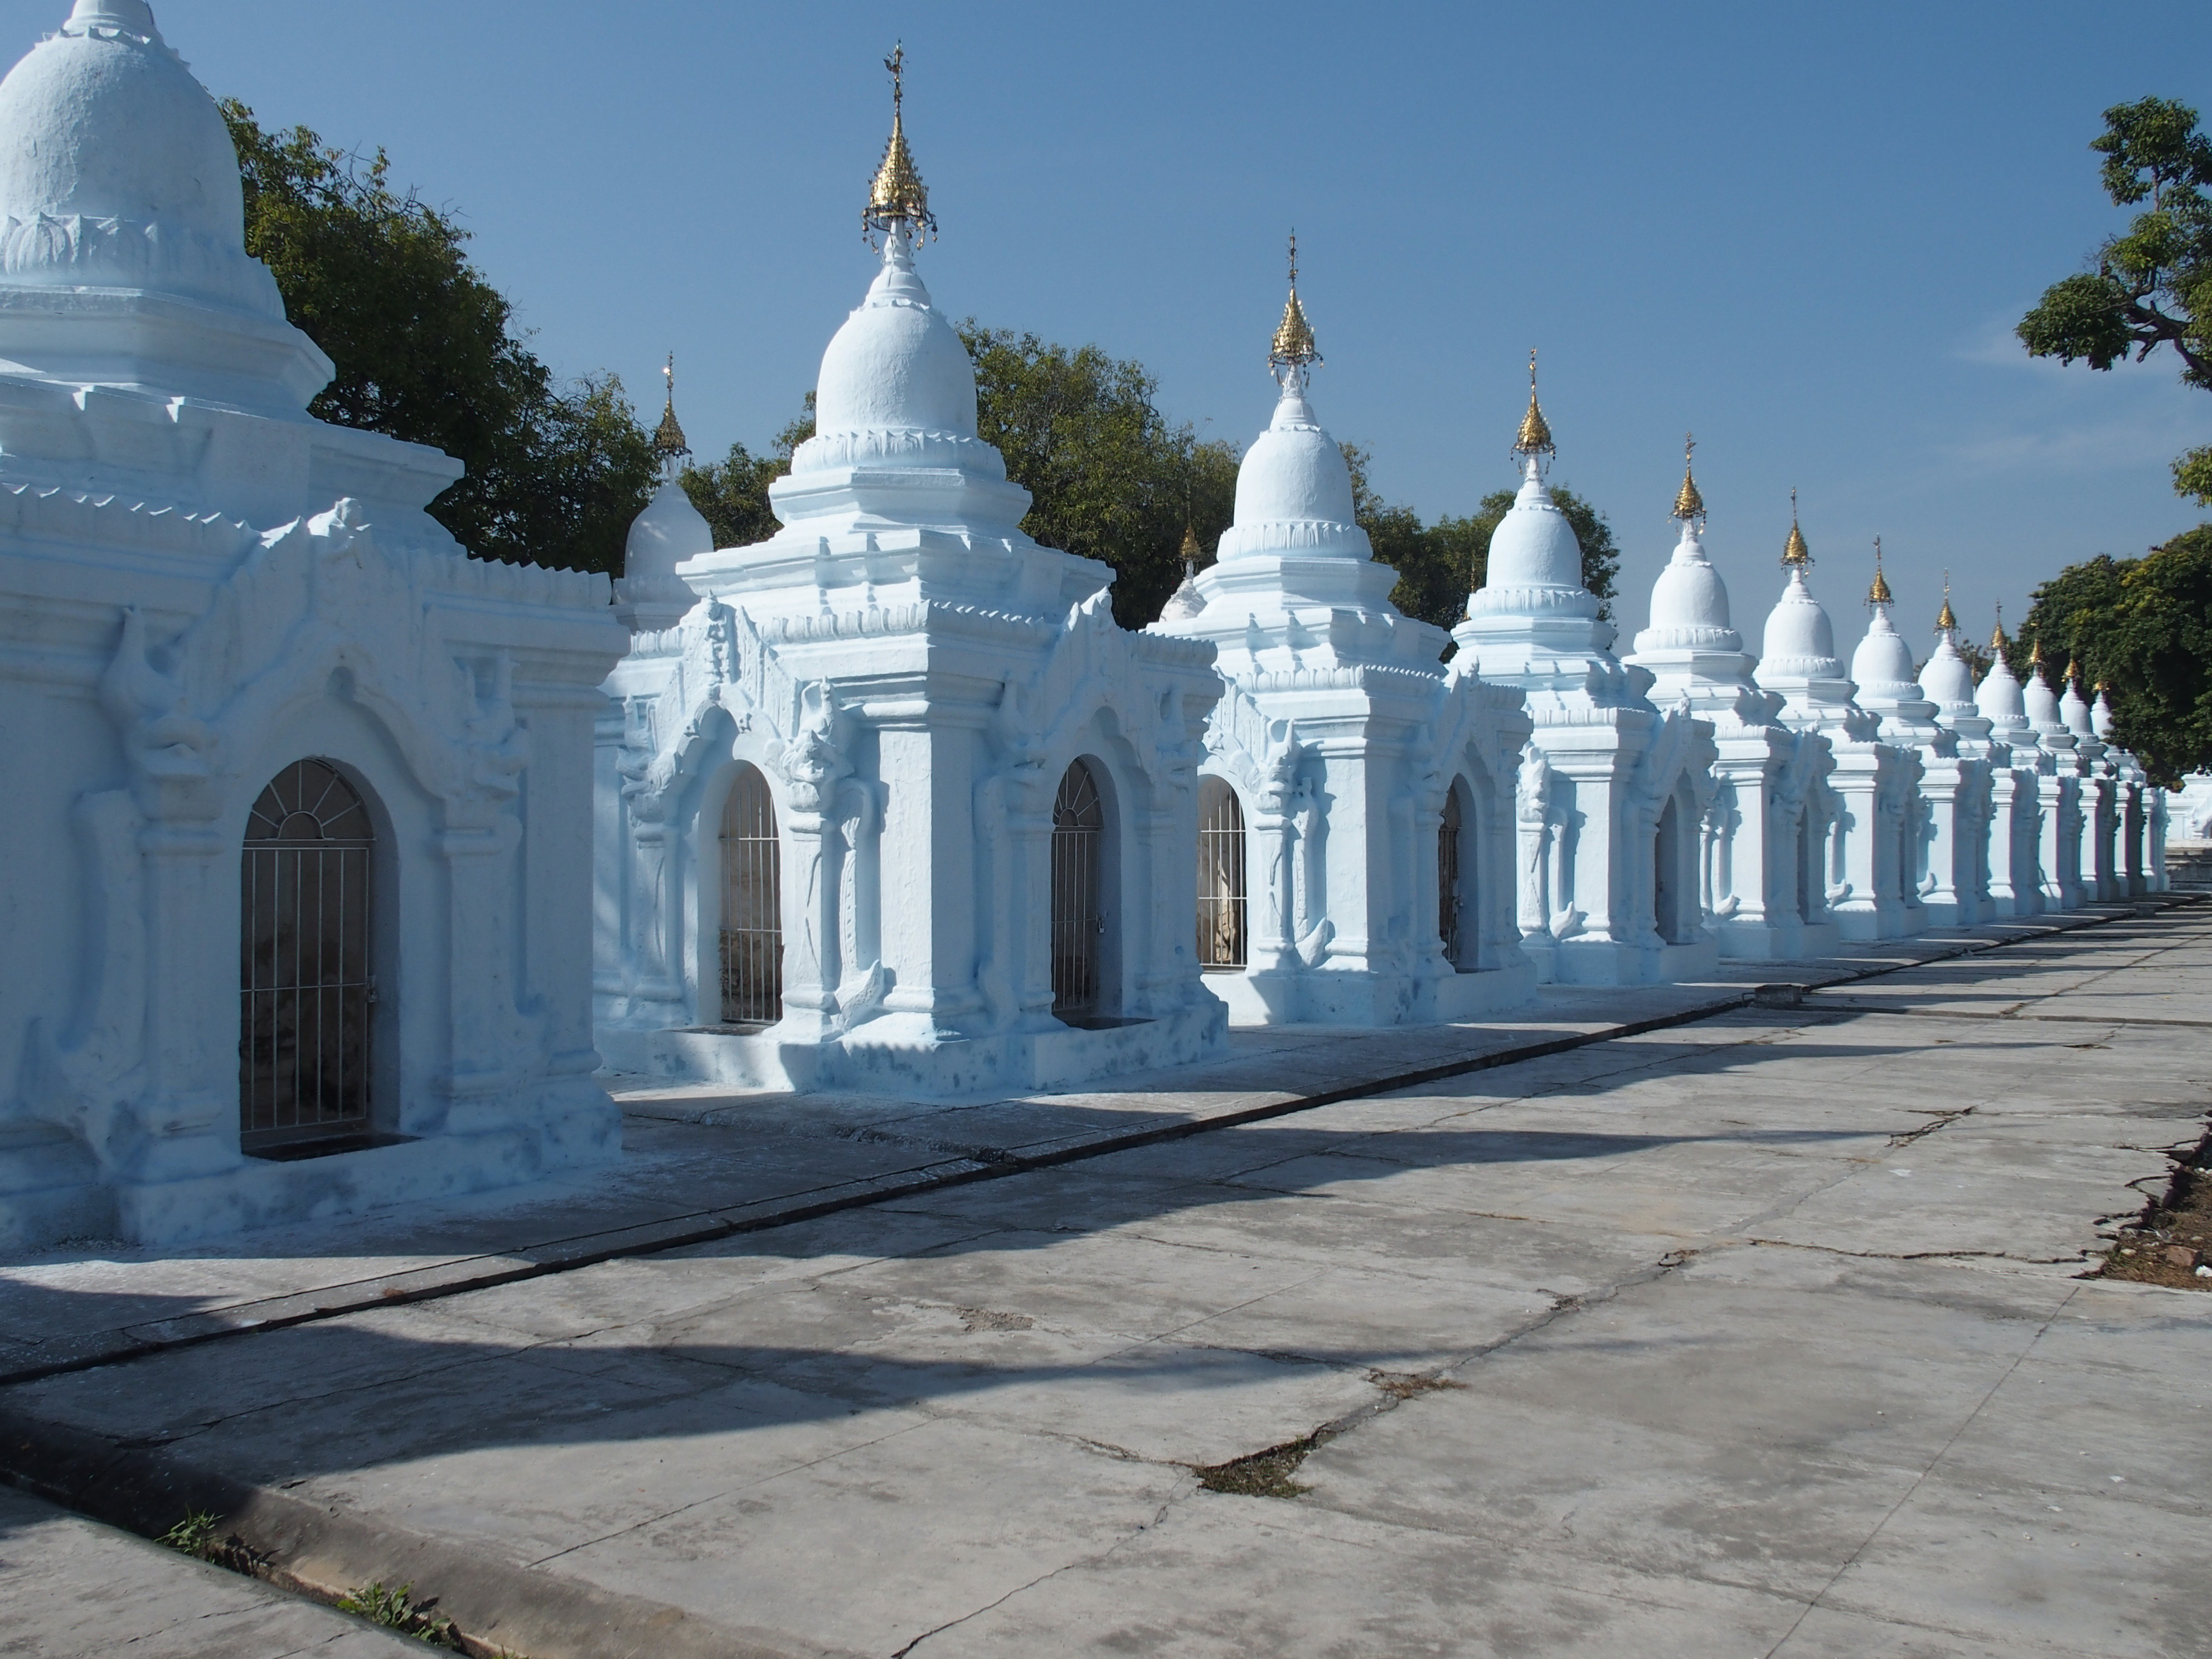
pays, myanmar, temple, place of worship, landmark, architecture, holy places, building, hindu temple, historic site, shrine, spire, facade, classical architecture, stupa, tourist attraction, steeple, tourism, arch, medieval architecture, monastery, dome